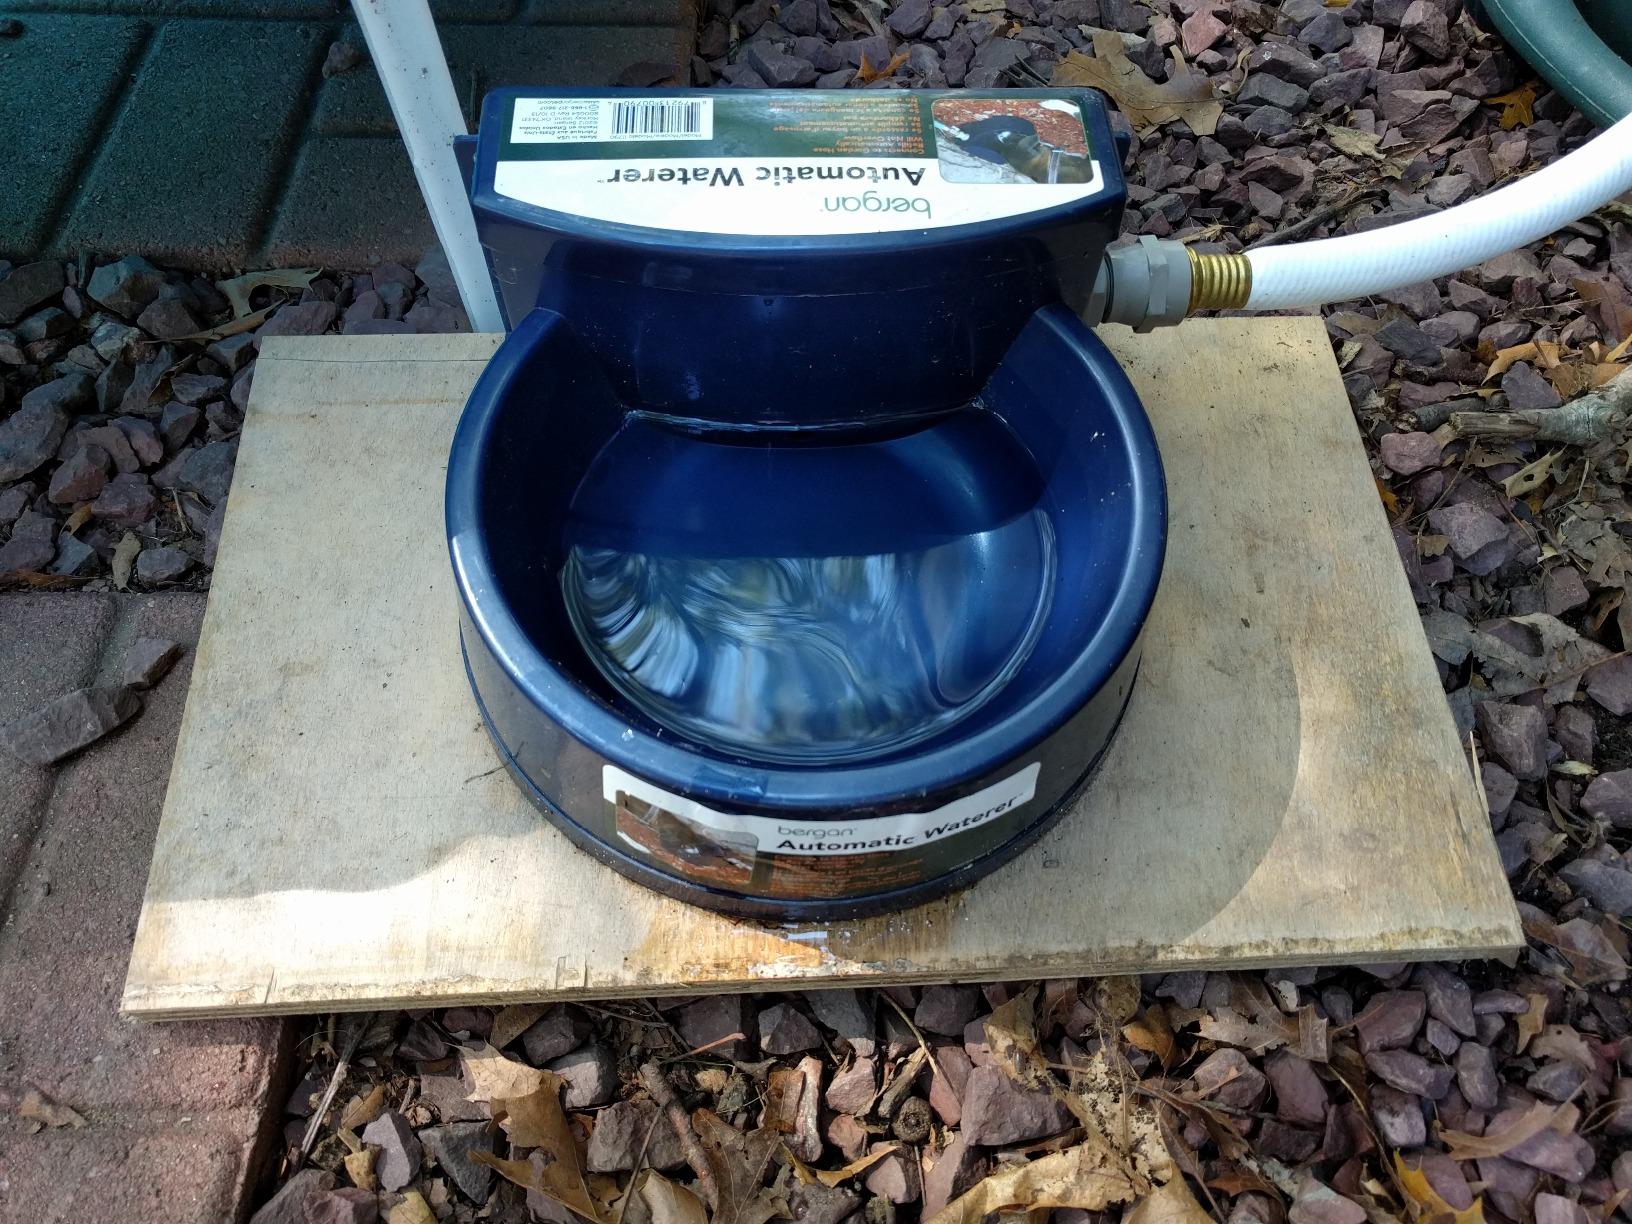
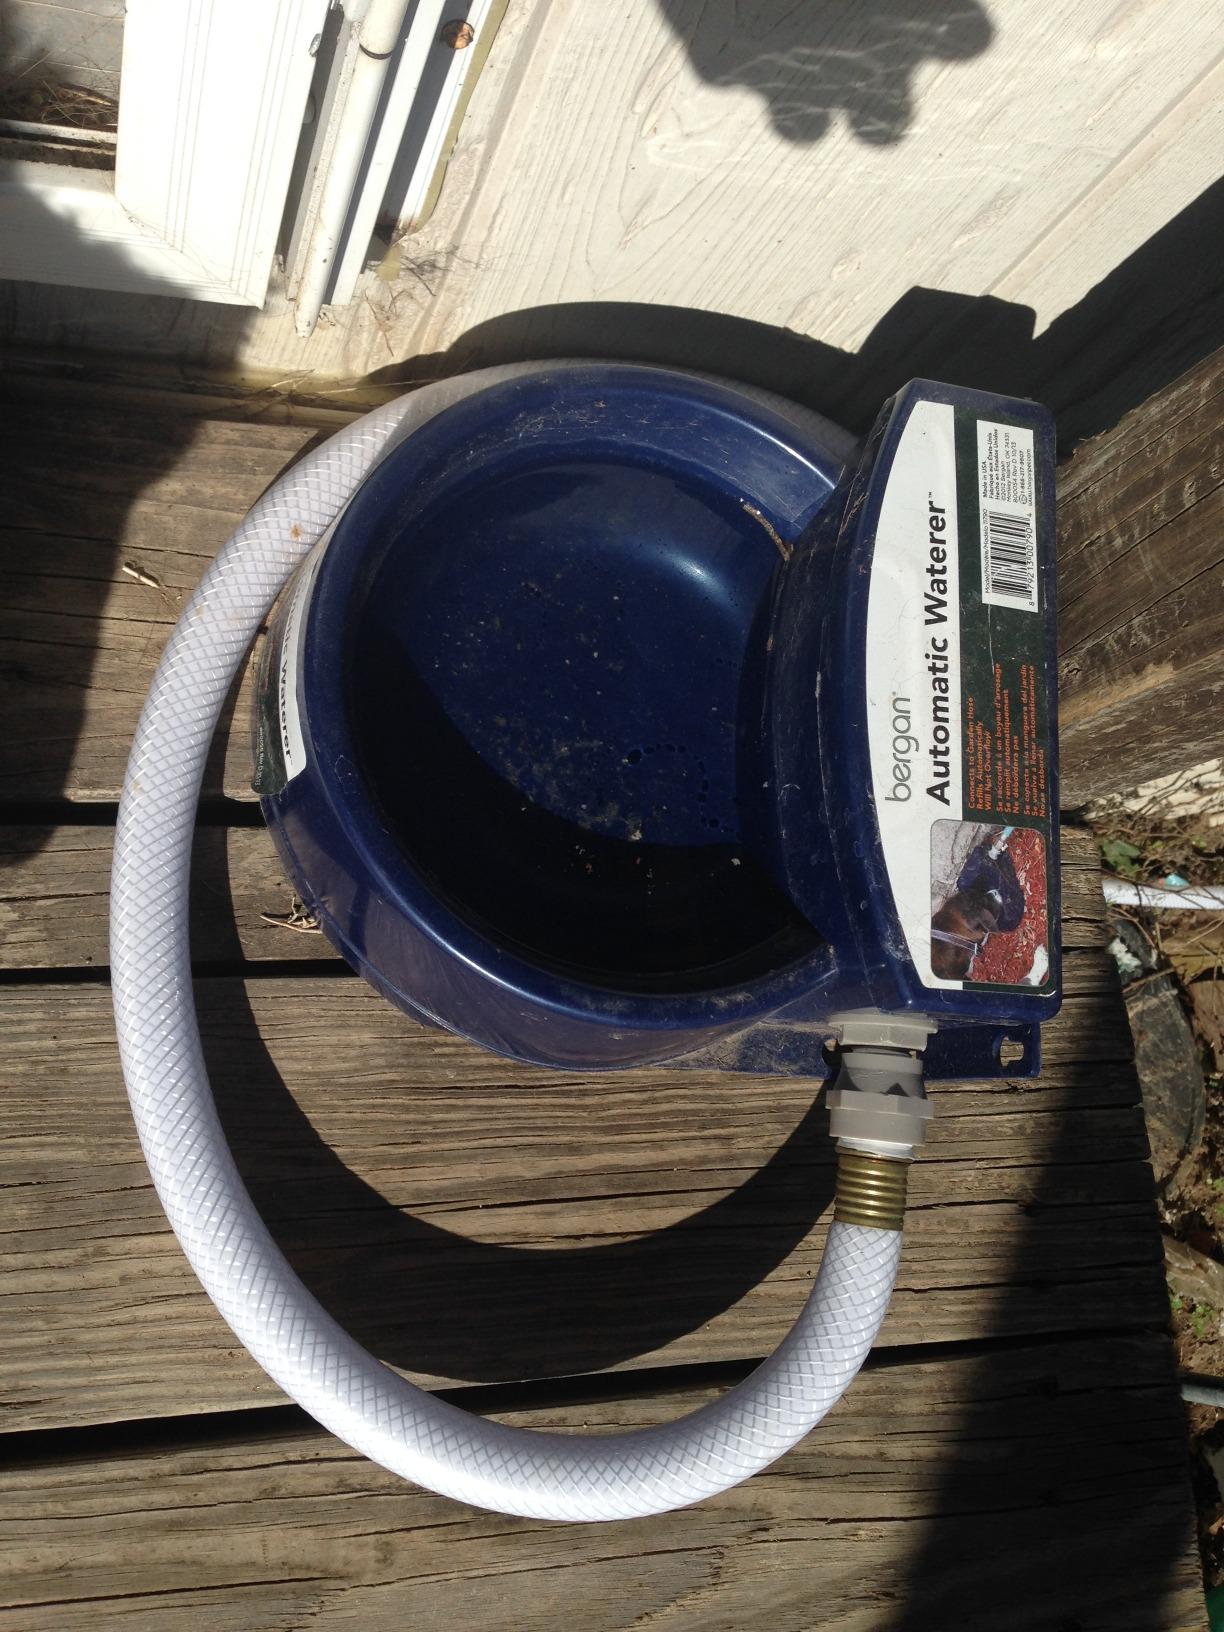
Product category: items_bowl
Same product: yes